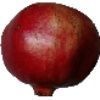
Label: Pomegranate 1